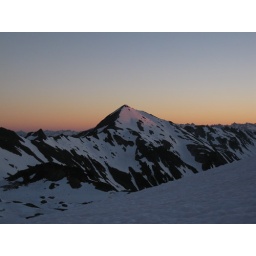
alpenglow over white mountain